Unidad de Operaciones Especiales

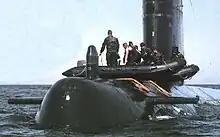
UOE commandos rendezvous with a submarine.

After completing basic training and having served in a conventional unit, candidates aspiring to attain the "green beret" must undergo comprehensive medical and psychological reviews as well as physical trials, and then, if approved, pass a selection course. The course is divided into "Basic" and "Advanced" phases and is staffed exclusively by UOE officers and NCOs, all of them fully qualified in special operations.